Church of St Thomas the Martyr, Newcastle

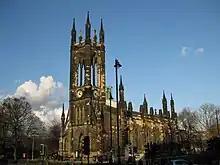
St Thomas the Martyr Church

The Church of St Thomas the Martyr (known as St Thomas' Newcastle) in Newcastle upon Tyne, Tyne and Wear, England. It is a prominent city centre landmarks, located close to both universities, the city hall and main shopping district in the Haymarket.